Reizei family

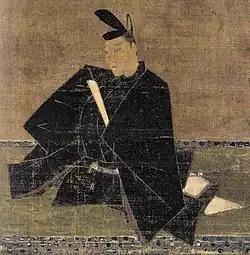
Fujiwara no Teika, one of the ancestors of the Reizei family

Reizei family (冷泉家, "Reizei-ke") is a Japanese "kuge" (court noble) family from Kyoto. It is a branch of the Fujiwara clan, with a long poetic tradition.